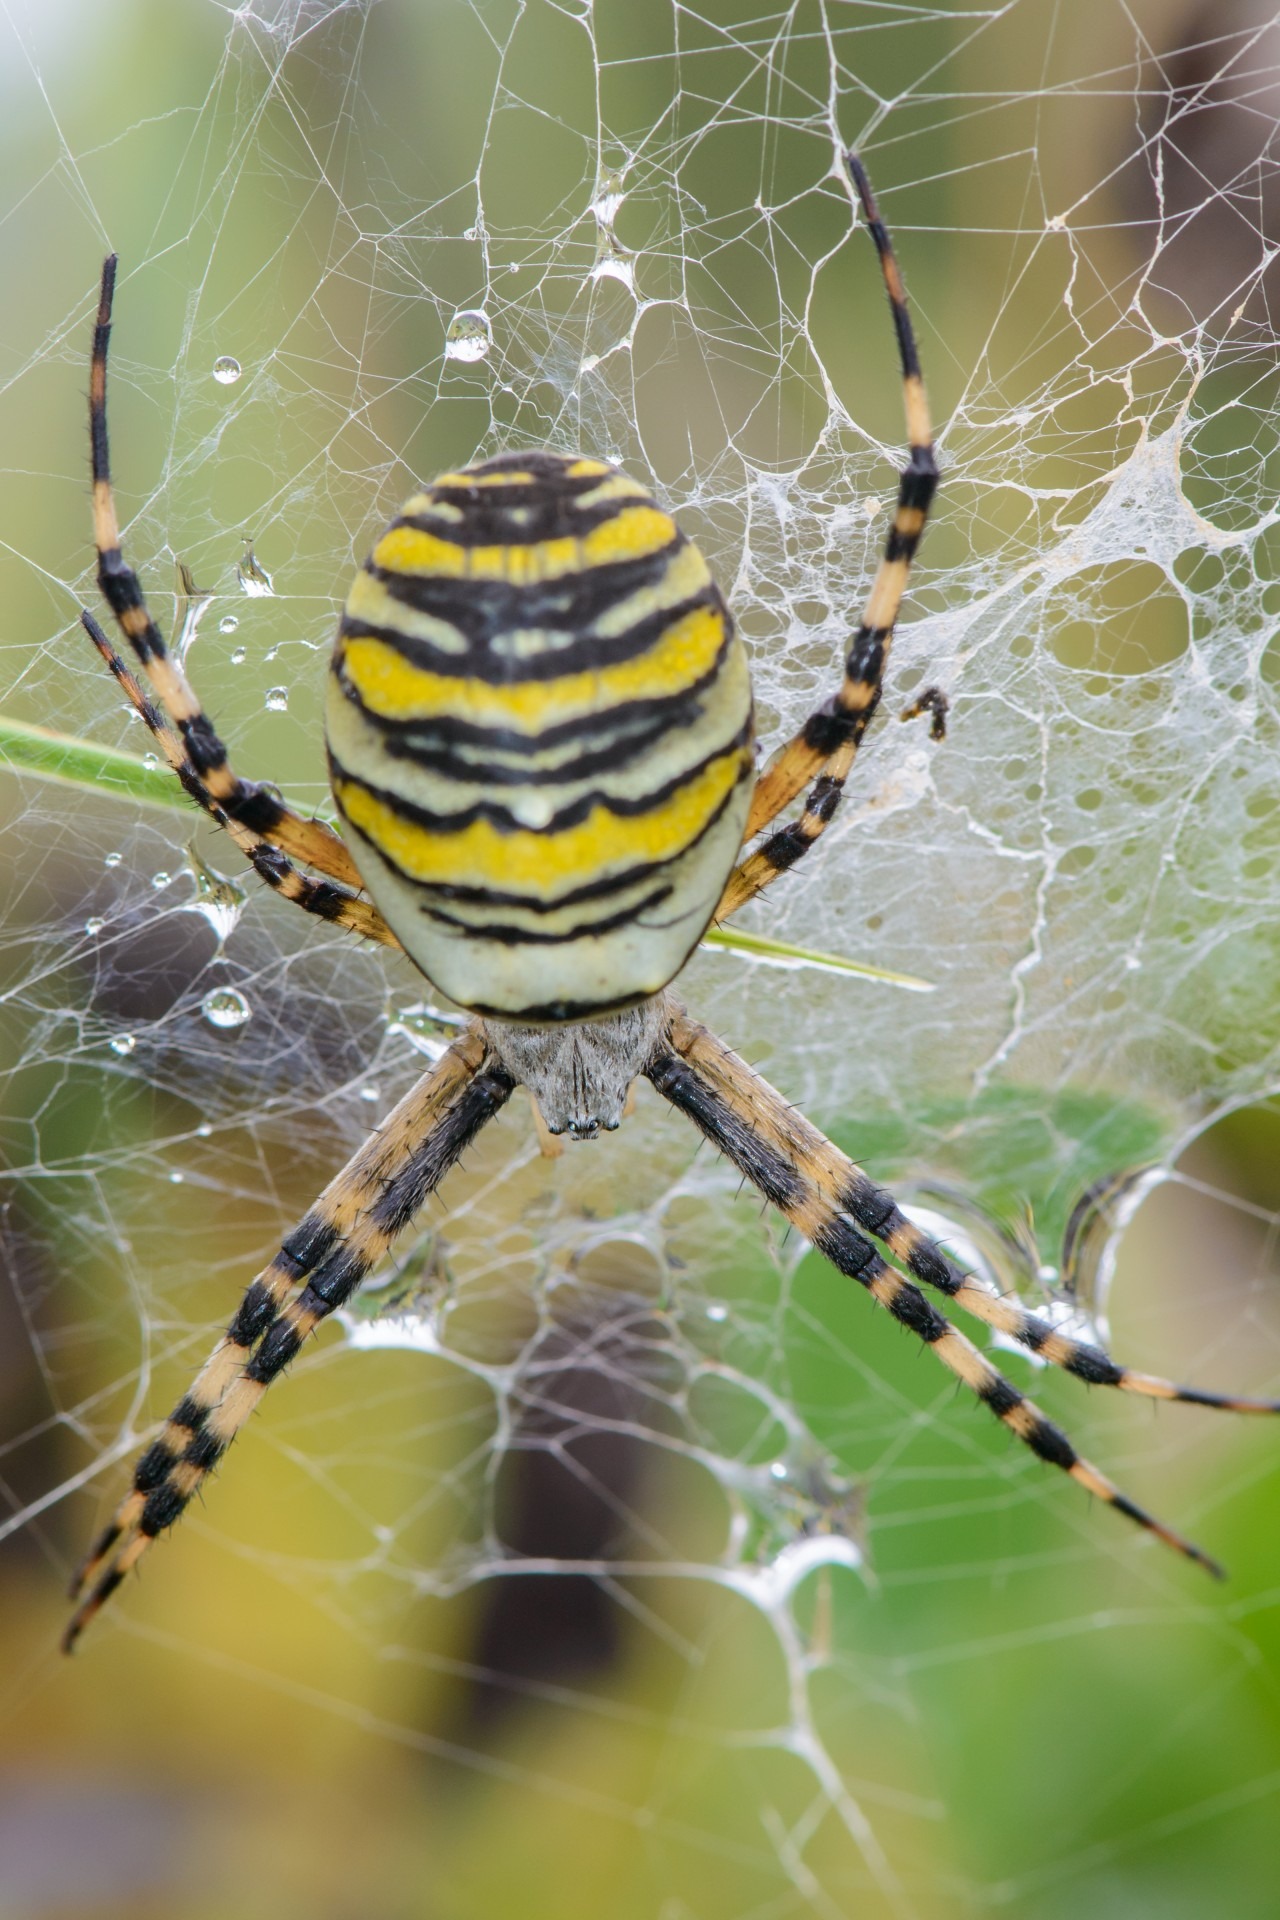
nature, lawn, photography, summer, web, green, fauna, material, invertebrate, life, spider web, close up, spider, arachnid, insects, argiope, macro photography, arthropod, european garden spider, araneus, orb weaver spider, yellow garden spider